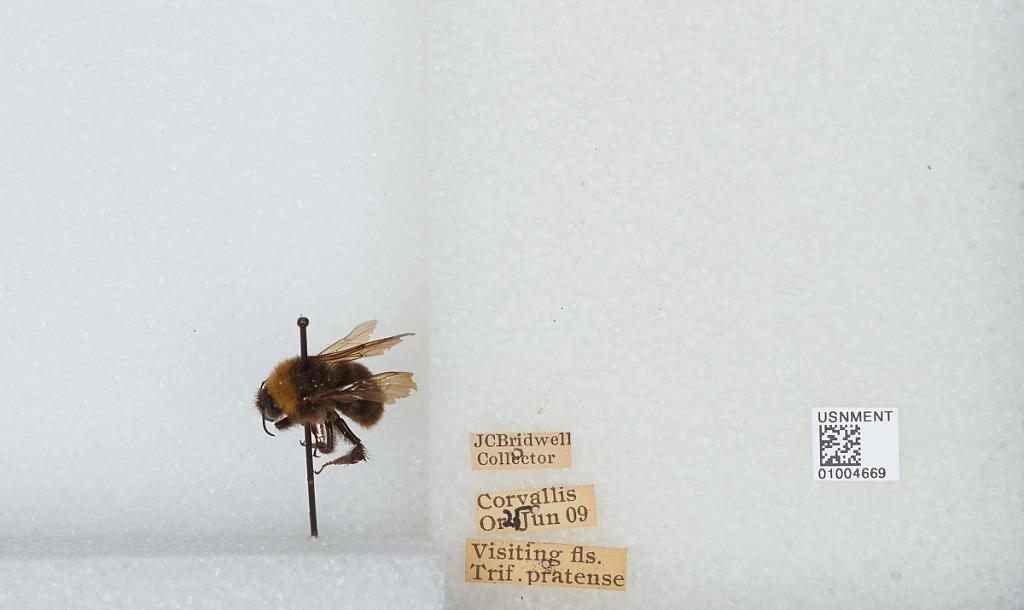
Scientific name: Bombus (Fervidobombus) californicus Smith
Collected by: J. Bridwell
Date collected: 1909-6-25
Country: United States
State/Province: Oregon
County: Benton
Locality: Corvallis
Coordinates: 44.5667, -123.283